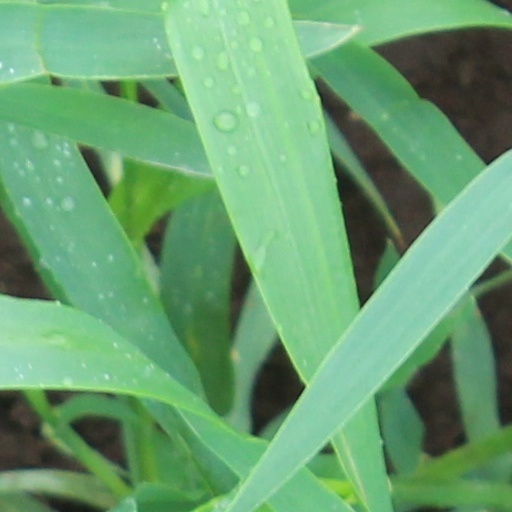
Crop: wheat